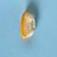
Maize quality: Good